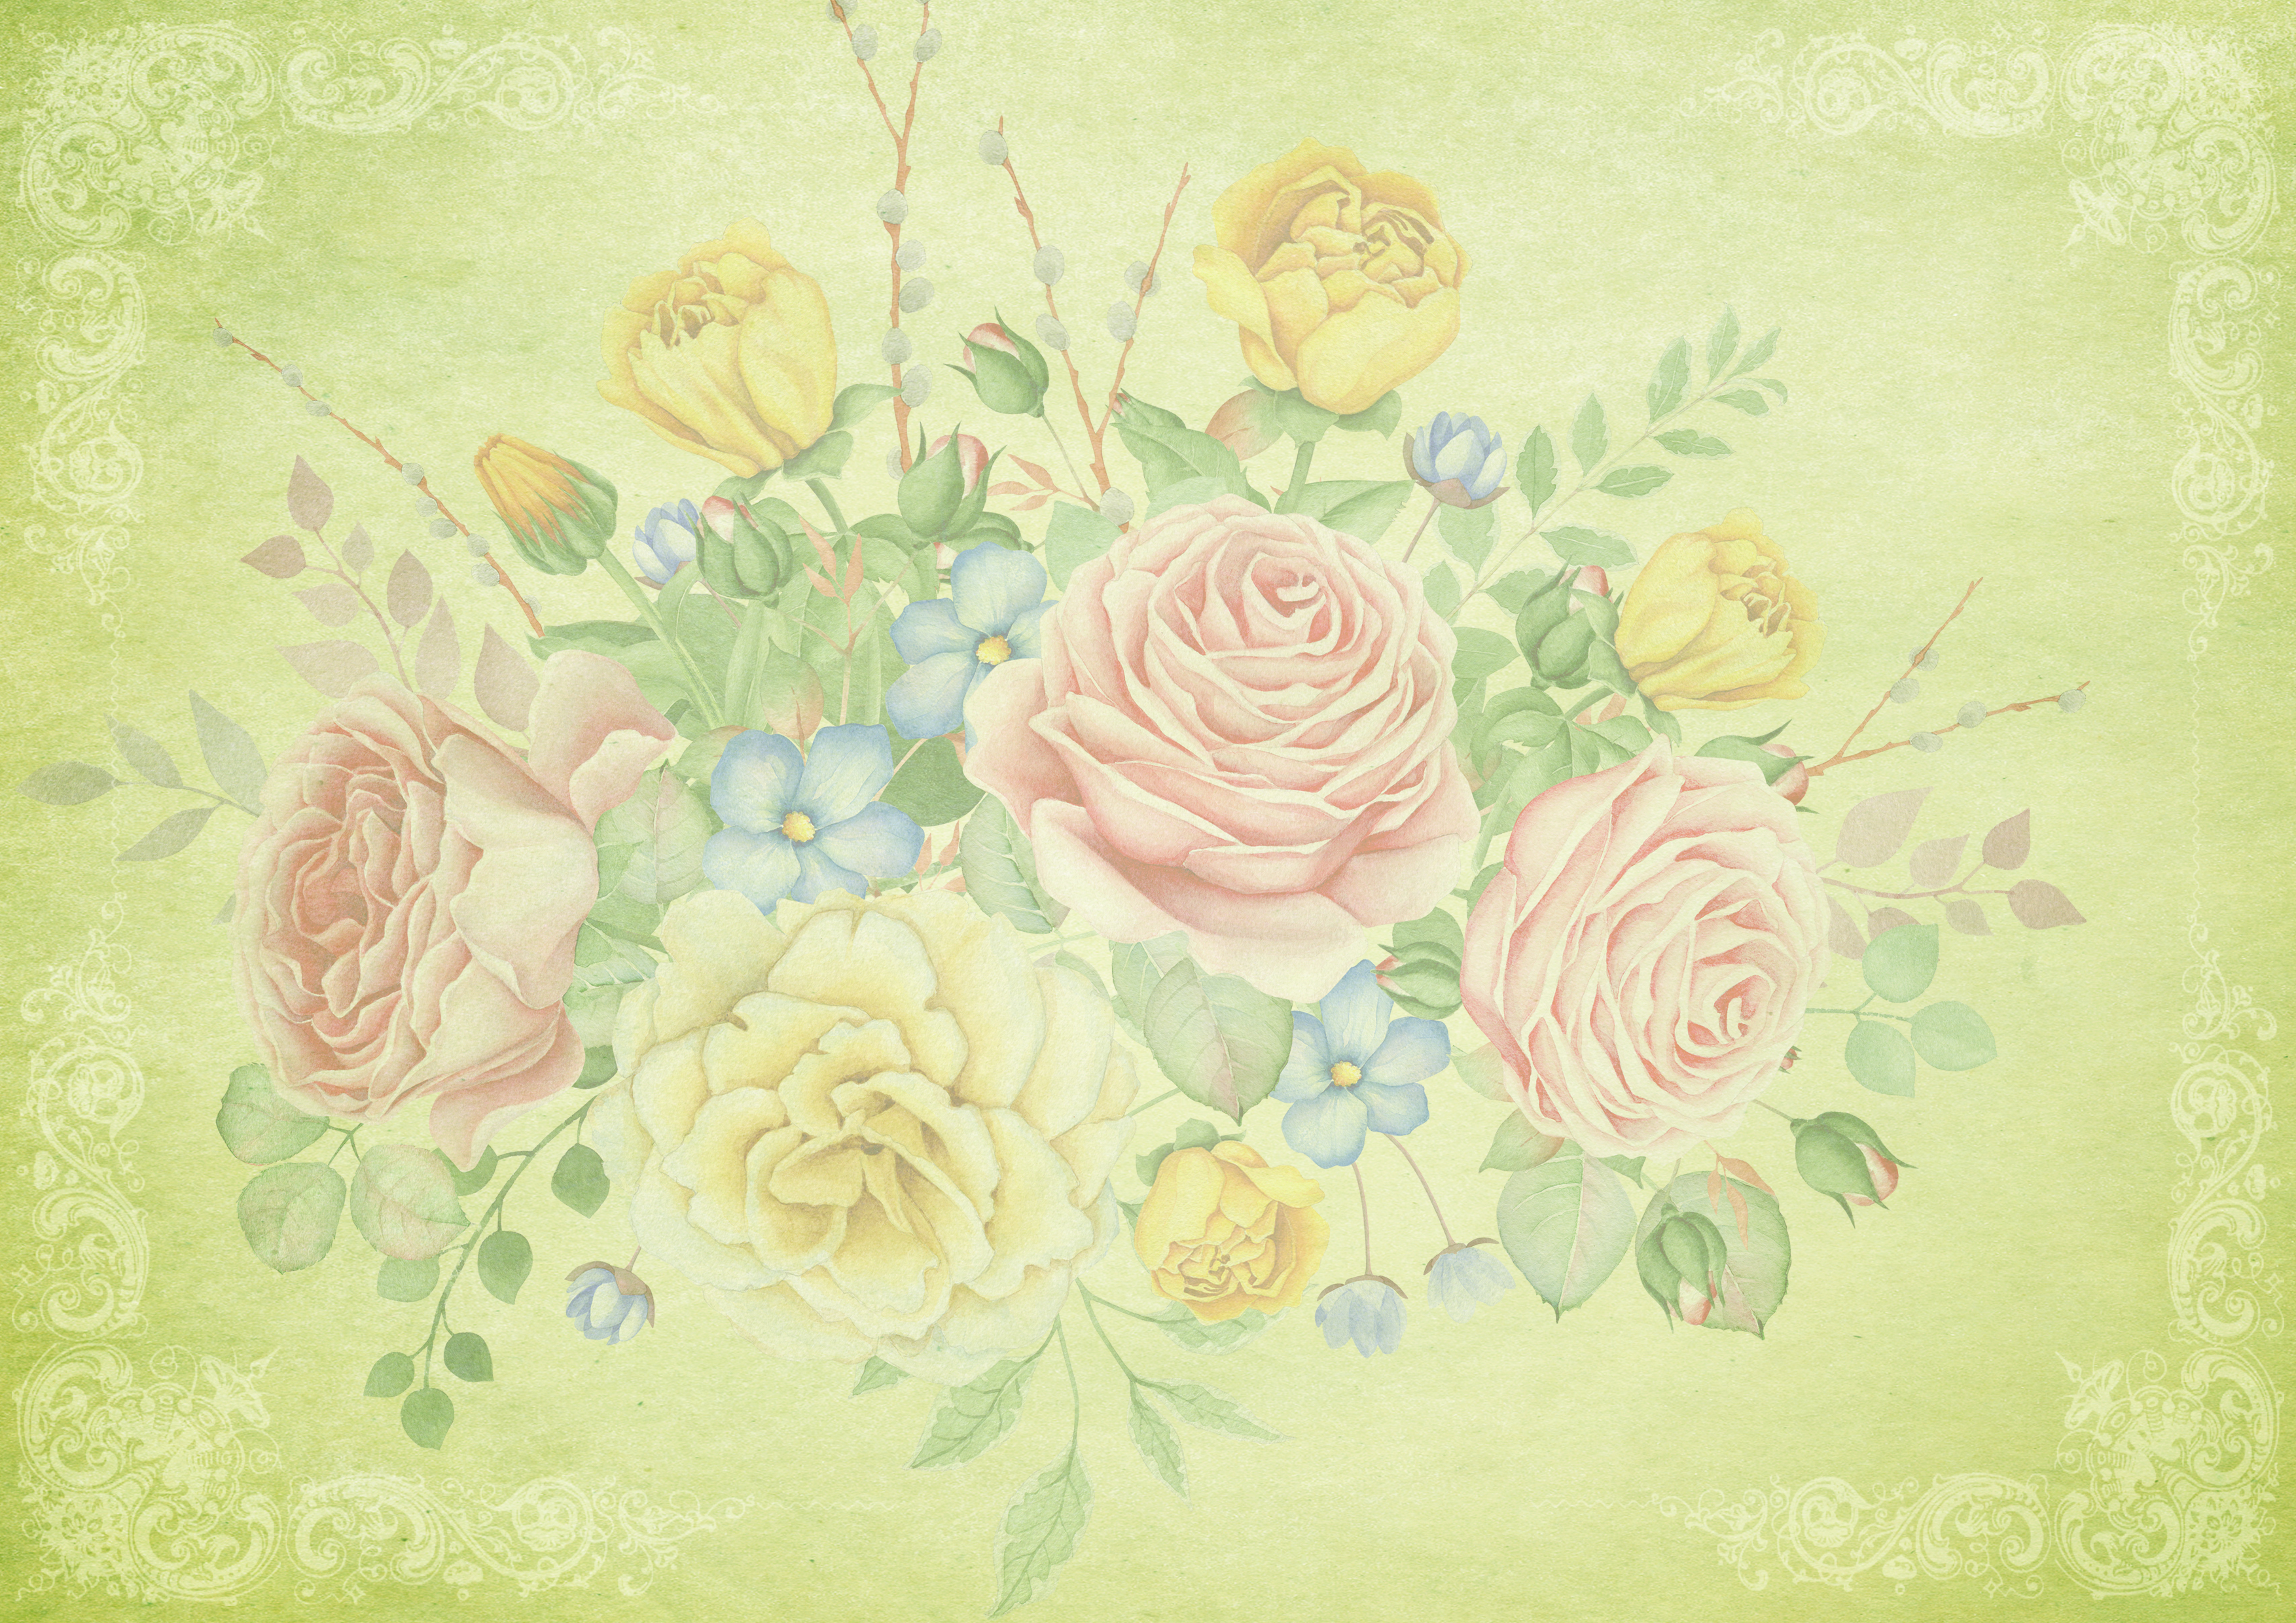
flowers, bunch of flowers, background, roses, ornaments, floral, decorative, greeting card, romantic, summery, template, text free space, empty, love, birthday, valentine's day, emotion, hearty, congratulations, colorful, scrapbook, flower, yellow, flora, rose family, watercolor paint, flowering plant, flower arranging, garden roses, rose, petal, art, rose order, floral design, floristry, illustration, design, paint, pattern, painting, rosa centifolia, computer wallpaper, wallpaper, acrylic paint, peach